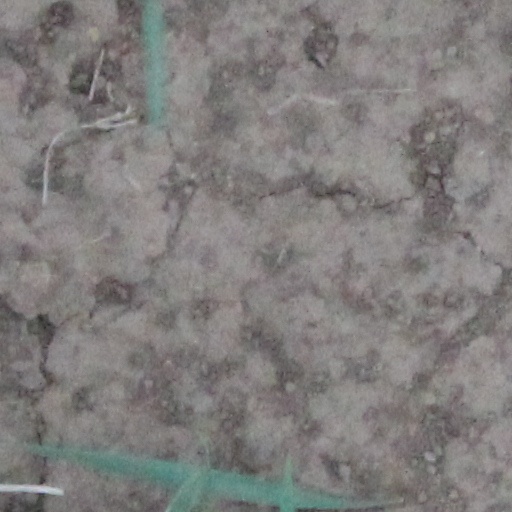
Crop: wheat